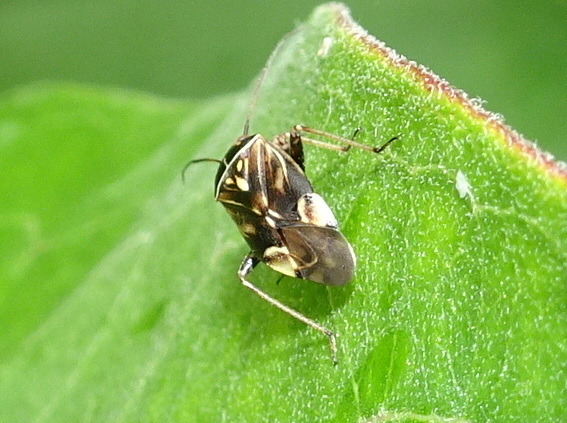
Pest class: lygus_bug